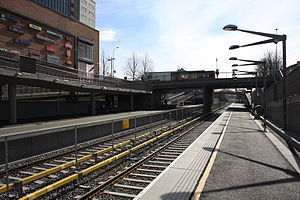
Lambertseter Station
Lambertseter Station.
Lambertseter Station er en metrostation på Lambertseterbanen på T-banen i Oslo. Stationen ligger lige ved Lambertseter senter, der indeholder nærbutikker og Symra kino. Derudover er der to broer og seks adgangsveje. Stationen er den største på Lambertseterbanen.